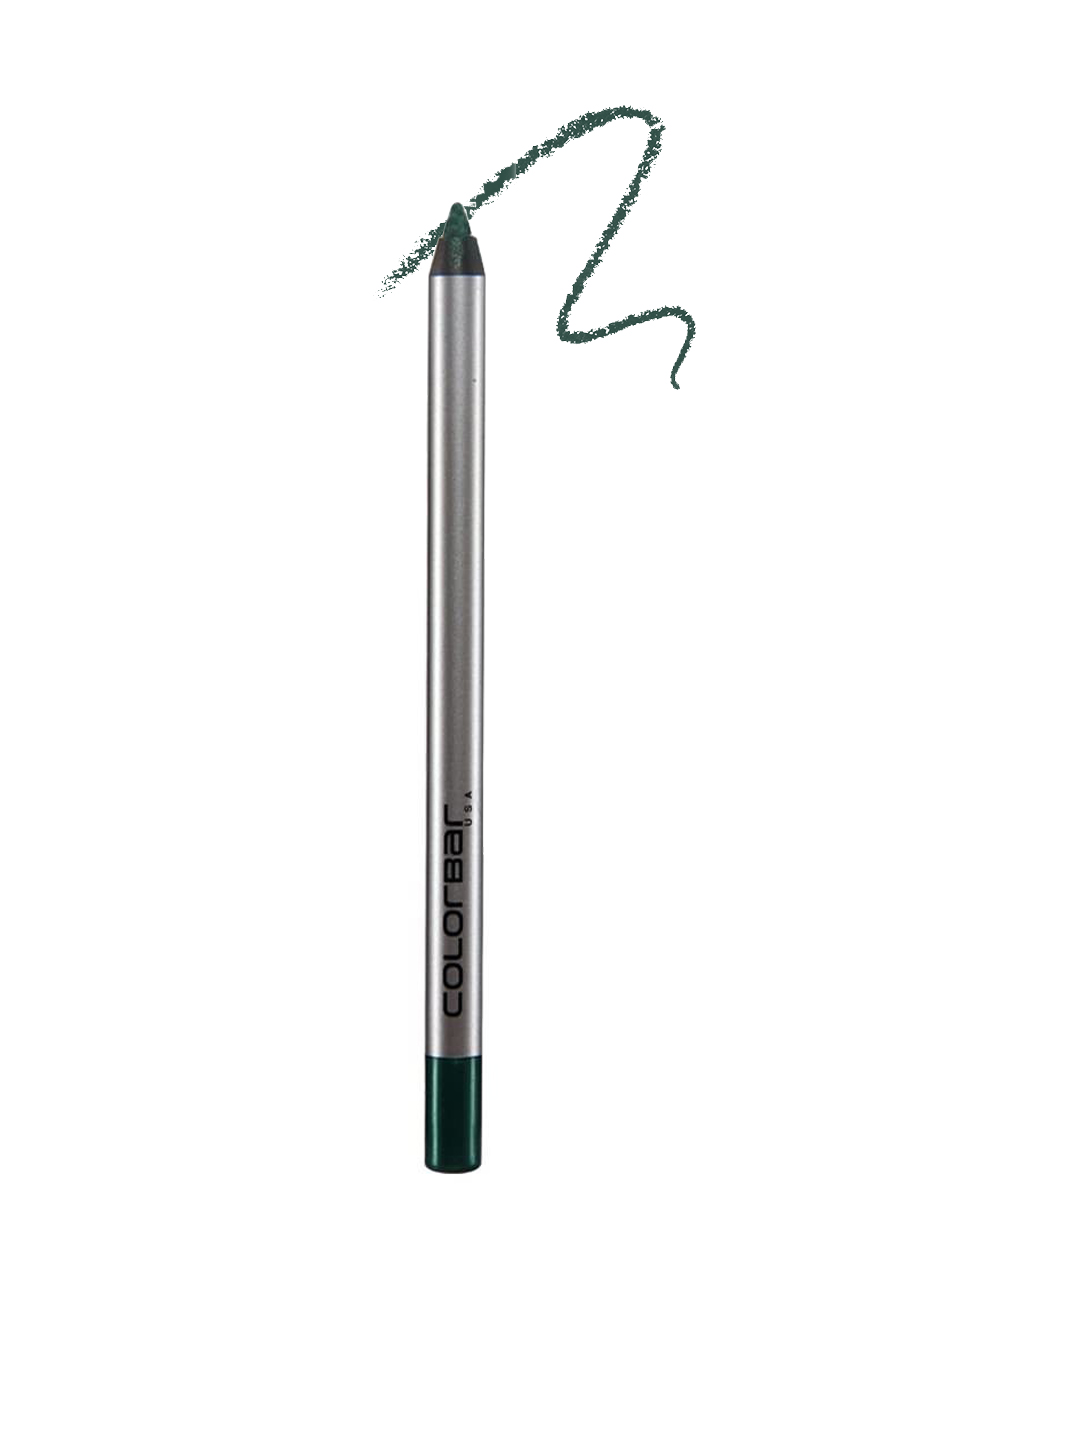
Colorbar I-Glide Jaded Eye Pencil 03
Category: Personal Care / Makeup / Kajal and Eyeliner
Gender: Women
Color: Green
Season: Spring 2017
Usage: Casual